National Mine Map Repository

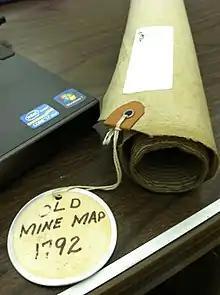
NMMR's oldest mine: 1792 anthracite coal, "Old Mine."

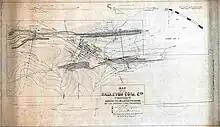
One of NMMR's oldest mine maps: 1859 anthracite coal map from Hazleton Coal Co.

The NMMR contains digital and microfilm maps of surface and underground coal, metal, and non-metal mines throughout the United States. Some of the information that can be obtained from the repository includes: